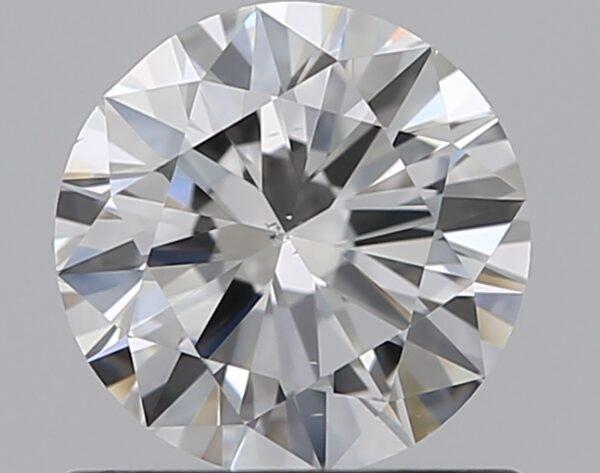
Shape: round
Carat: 0.7
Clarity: VS2
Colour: F
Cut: VG
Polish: EX
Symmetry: GD
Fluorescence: F
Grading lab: GIA
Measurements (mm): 5.67 x 5.72 x 3.44